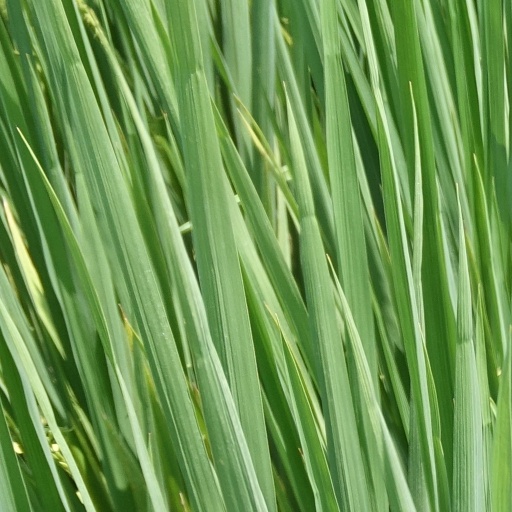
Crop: rice